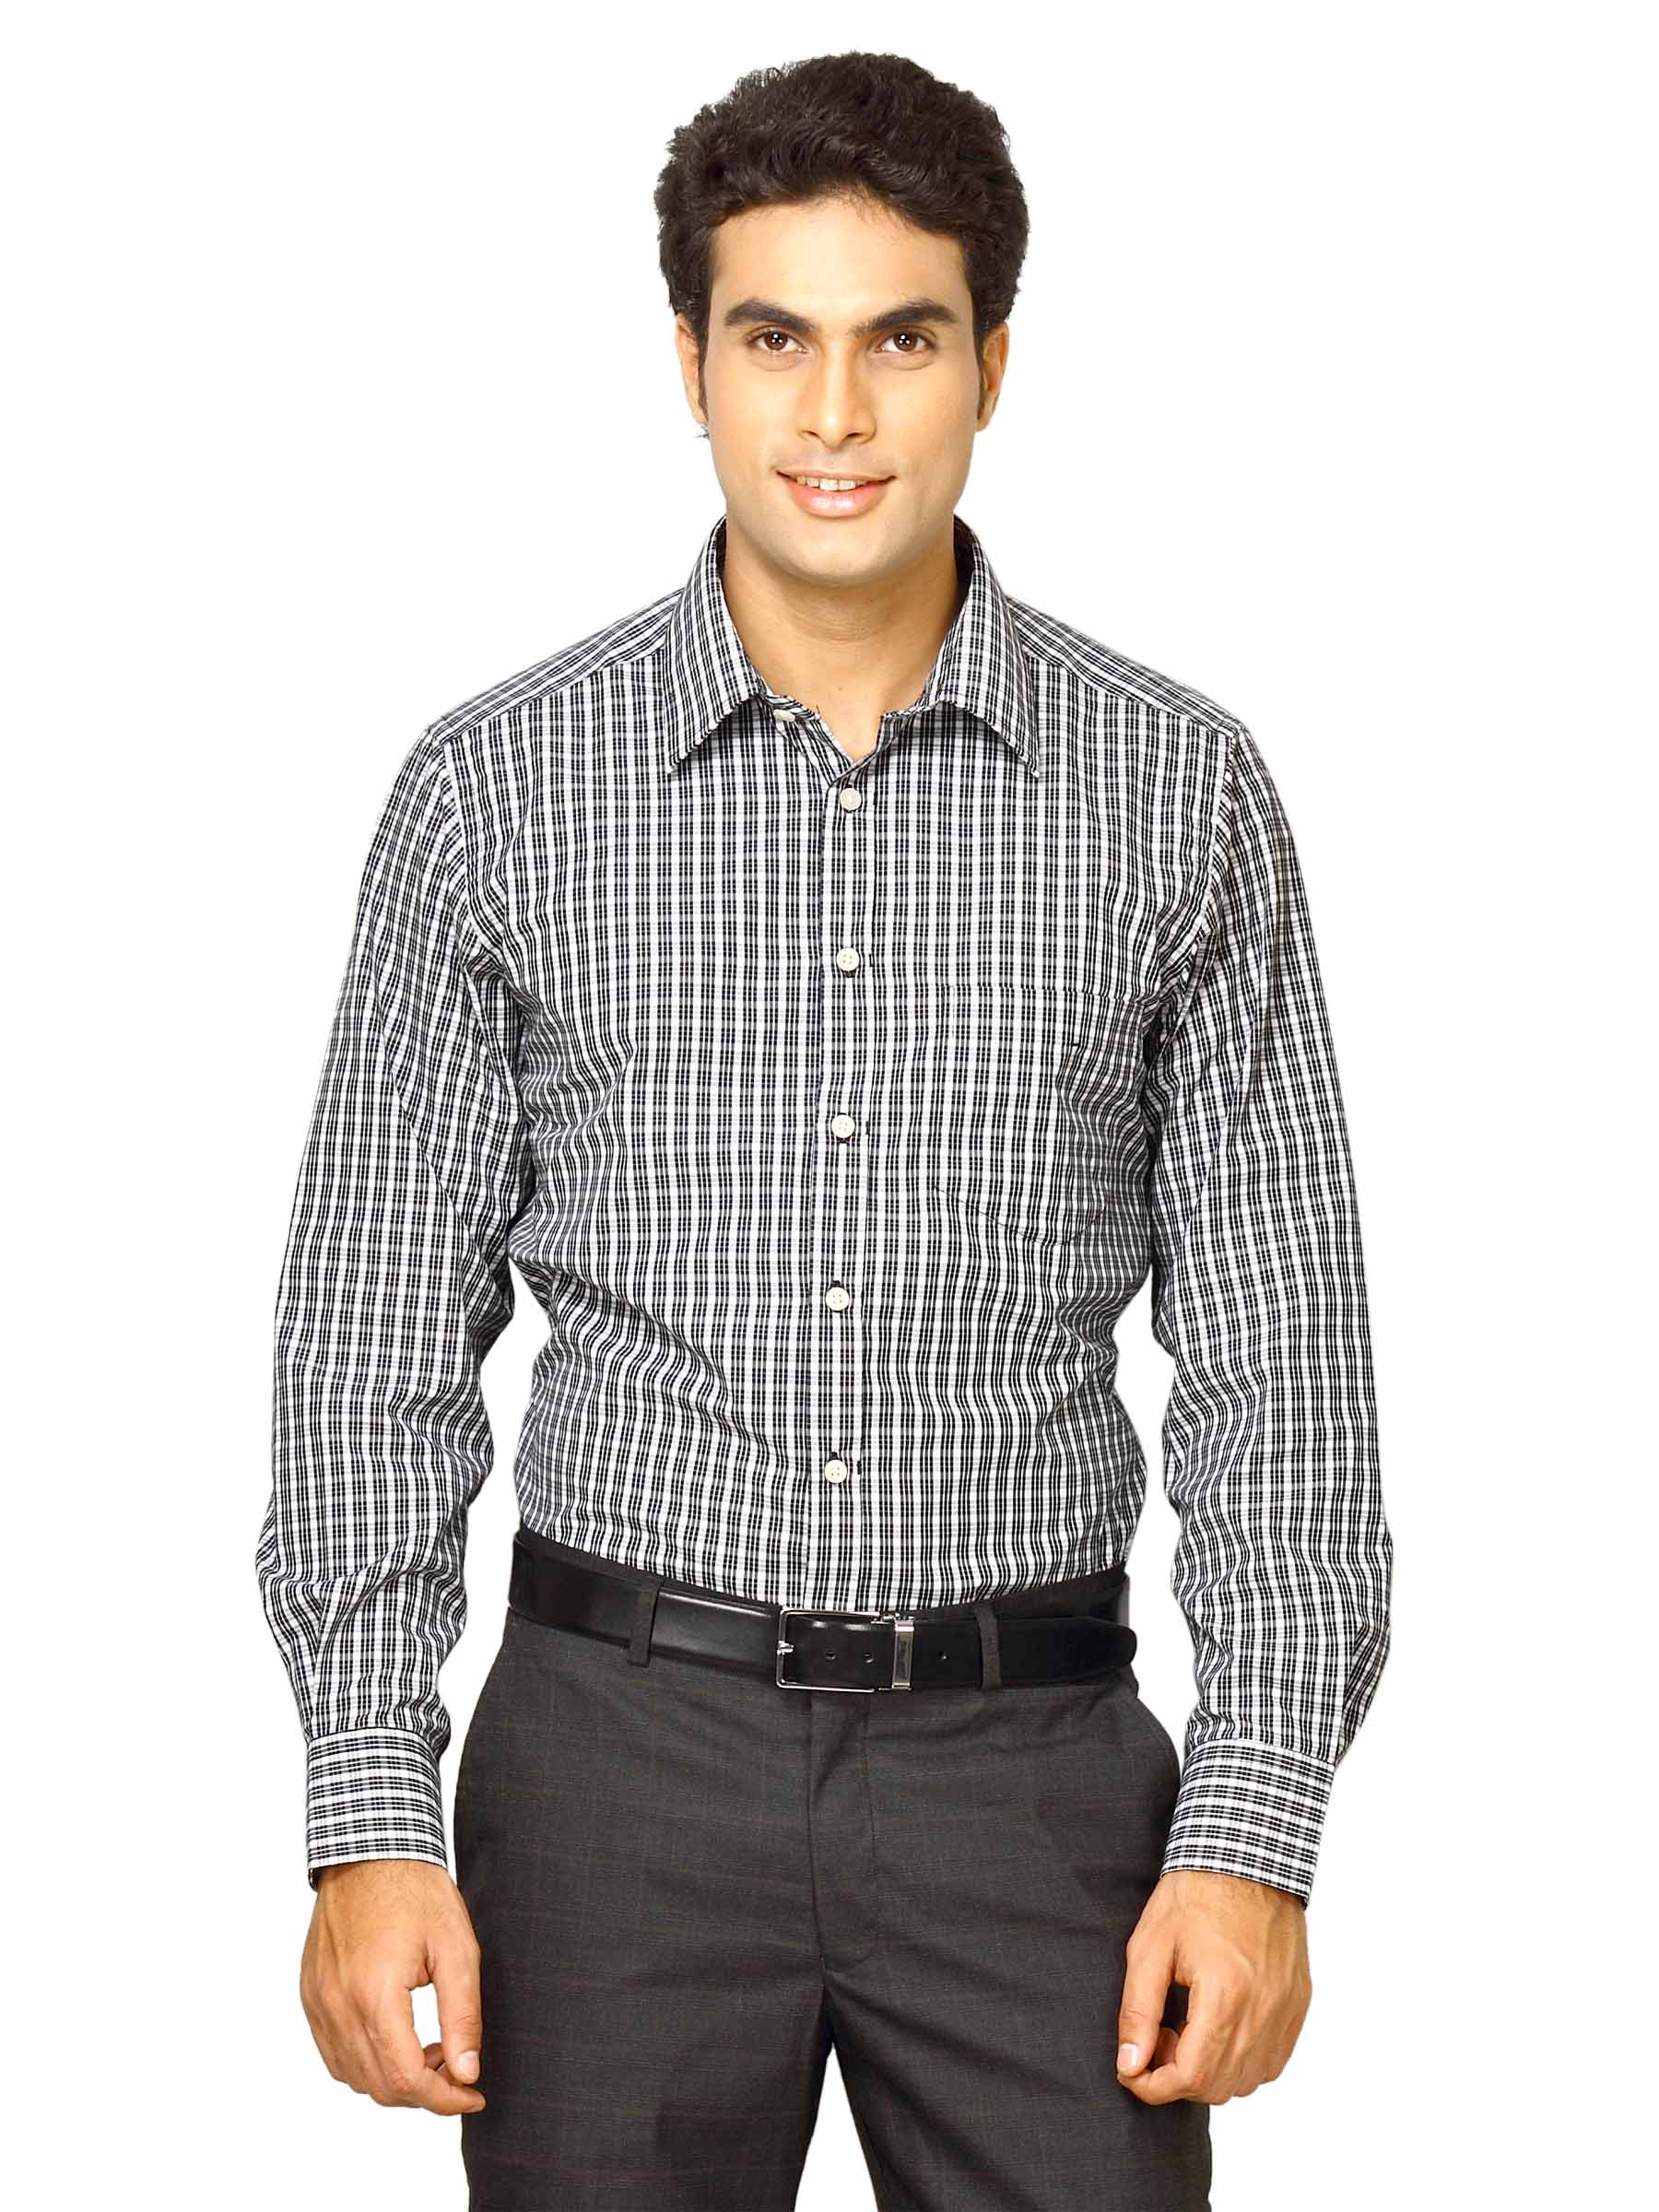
Scullers Men Price Catch Black Shirts
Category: Apparel / Topwear / Shirts
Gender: Men
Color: Black
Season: Fall 2011
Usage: Casual